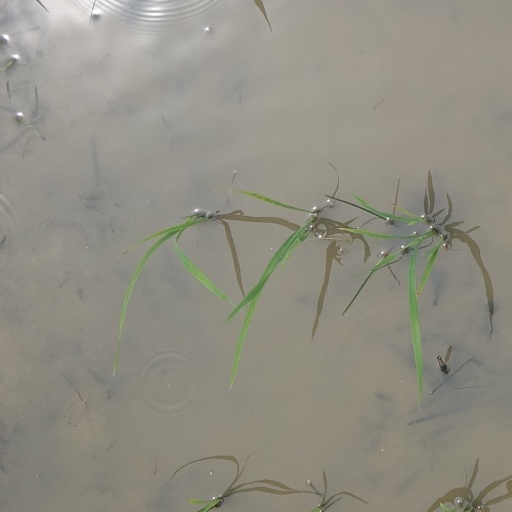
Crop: rice